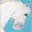
Label: horse